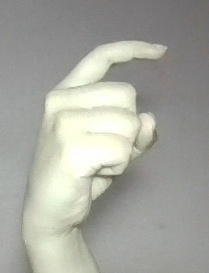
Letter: ra